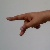
The image shows a hand gesture representing the letter 'P' in Indian Sign Language.